Rug plot

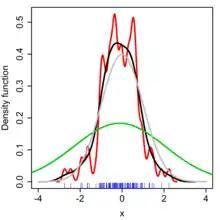
A rug plot of 100 data points appears in blue along the x-axis. (The points are sampled from the normal distribution shown in gray. The other curves show various kernel density estimates of the data.)

A rug plot is a plot of data for a single quantitative variable, displayed as marks along an axis. It is used to visualise the distribution of the data. As such it is analogous to a histogram with zero-width bins, or a one-dimensional scatter plot.